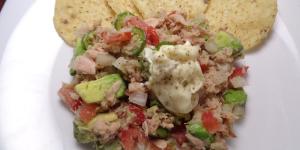
ensalada de atun a la mexicana